Siege of Ōta Castle

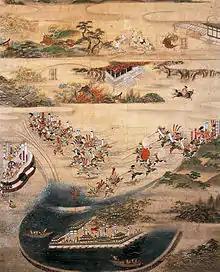

The 1585 was one of a series of assaults made by Toyotomi Hideyoshi against the Ikkō-ikki religious zealots towards the end of Japan's Sengoku period. This battle followed the siege of Negoro-ji, in which Hideyoshi's forces burnt a temple complex to the ground; a number of the Saiga Ikki zealots escaped to nearby Ōta Castle, which was held by Ōta Munemasa.